List of missions to the outer planets

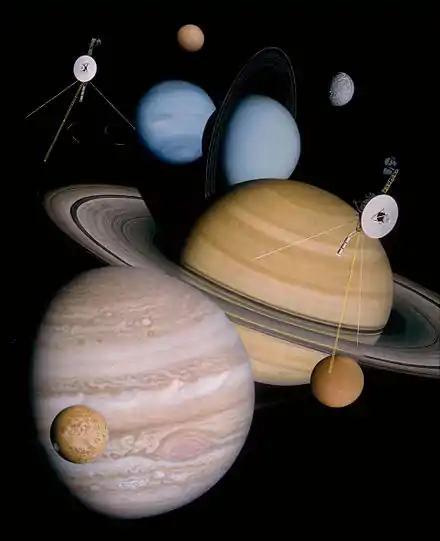
Montage of planets and some moons that the two Voyager spacecraft have visited and studied. It is the only program that visited all four outer planets.

A total of nine spacecraft have been launched on missions that involve visits to the outer planets; all nine missions involve encounters with Jupiter, with four spacecraft also visiting Saturn. One spacecraft, "Voyager 2", also visited Uranus and Neptune. The nine missions include two, "Ulysses" and "New Horizons", whose primary objectives were not outer planets, but which flew past Jupiter to gain gravity assists en route to a polar orbit around the Sun ("Ulysses"), and to Pluto ("New Horizons"). Pluto was considered a planet at the time that "New Horizons" launched, but was reclassified as a dwarf planet. "Cassini–Huygens" also flew past Jupiter for a gravity assist on its mission to explore Saturn.